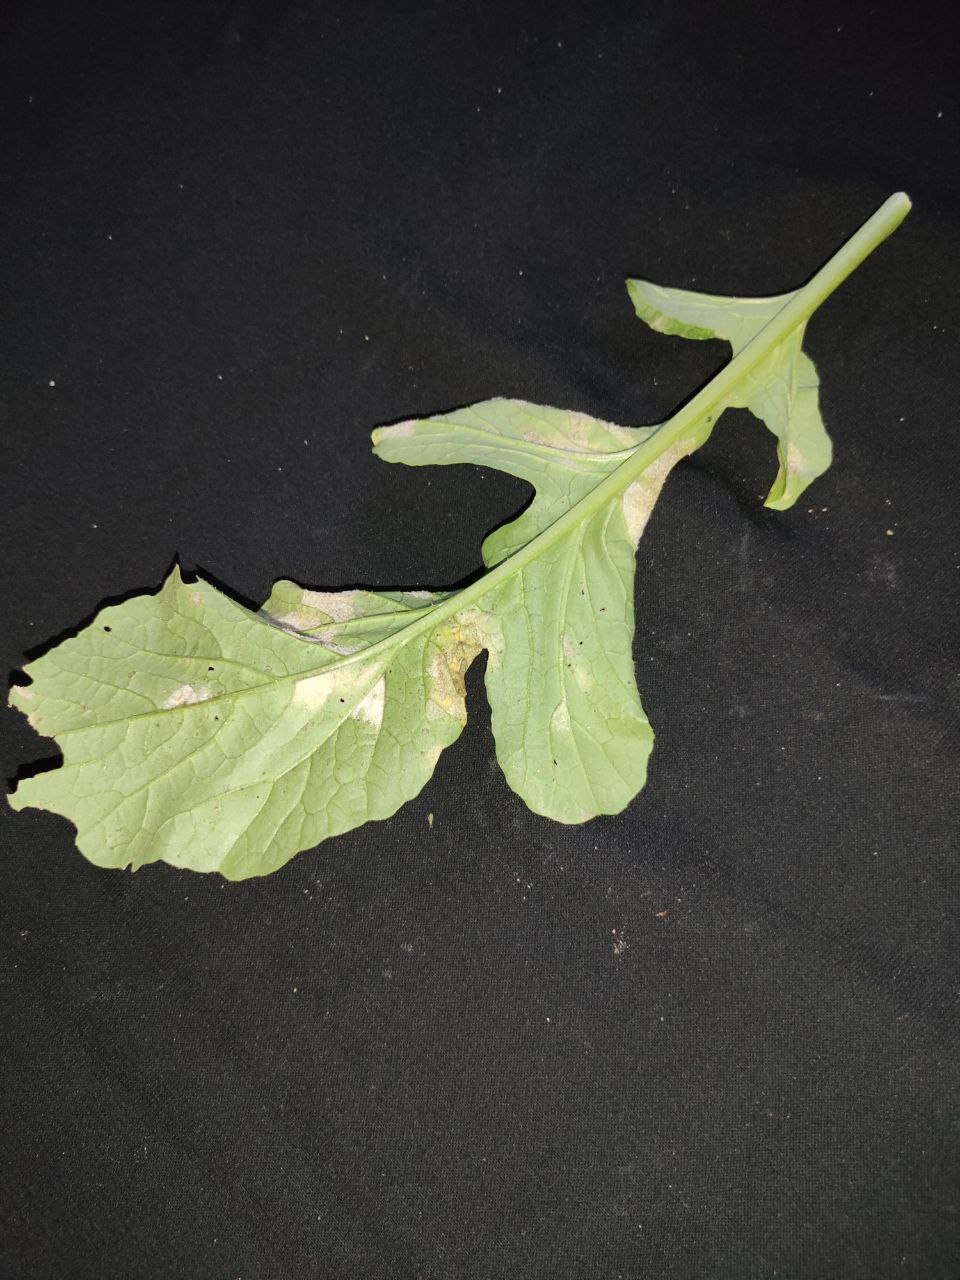
Label: Mosaic virus